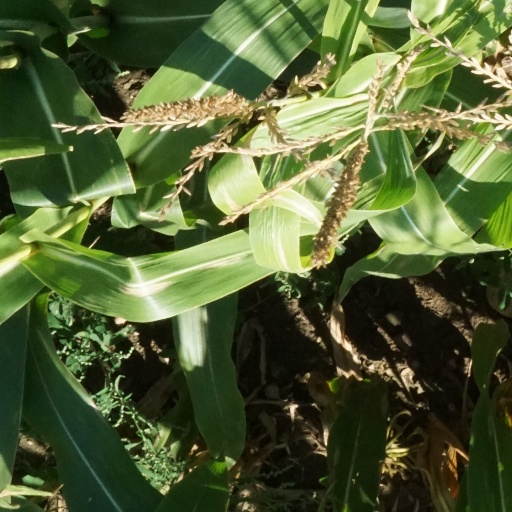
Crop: maize; corn